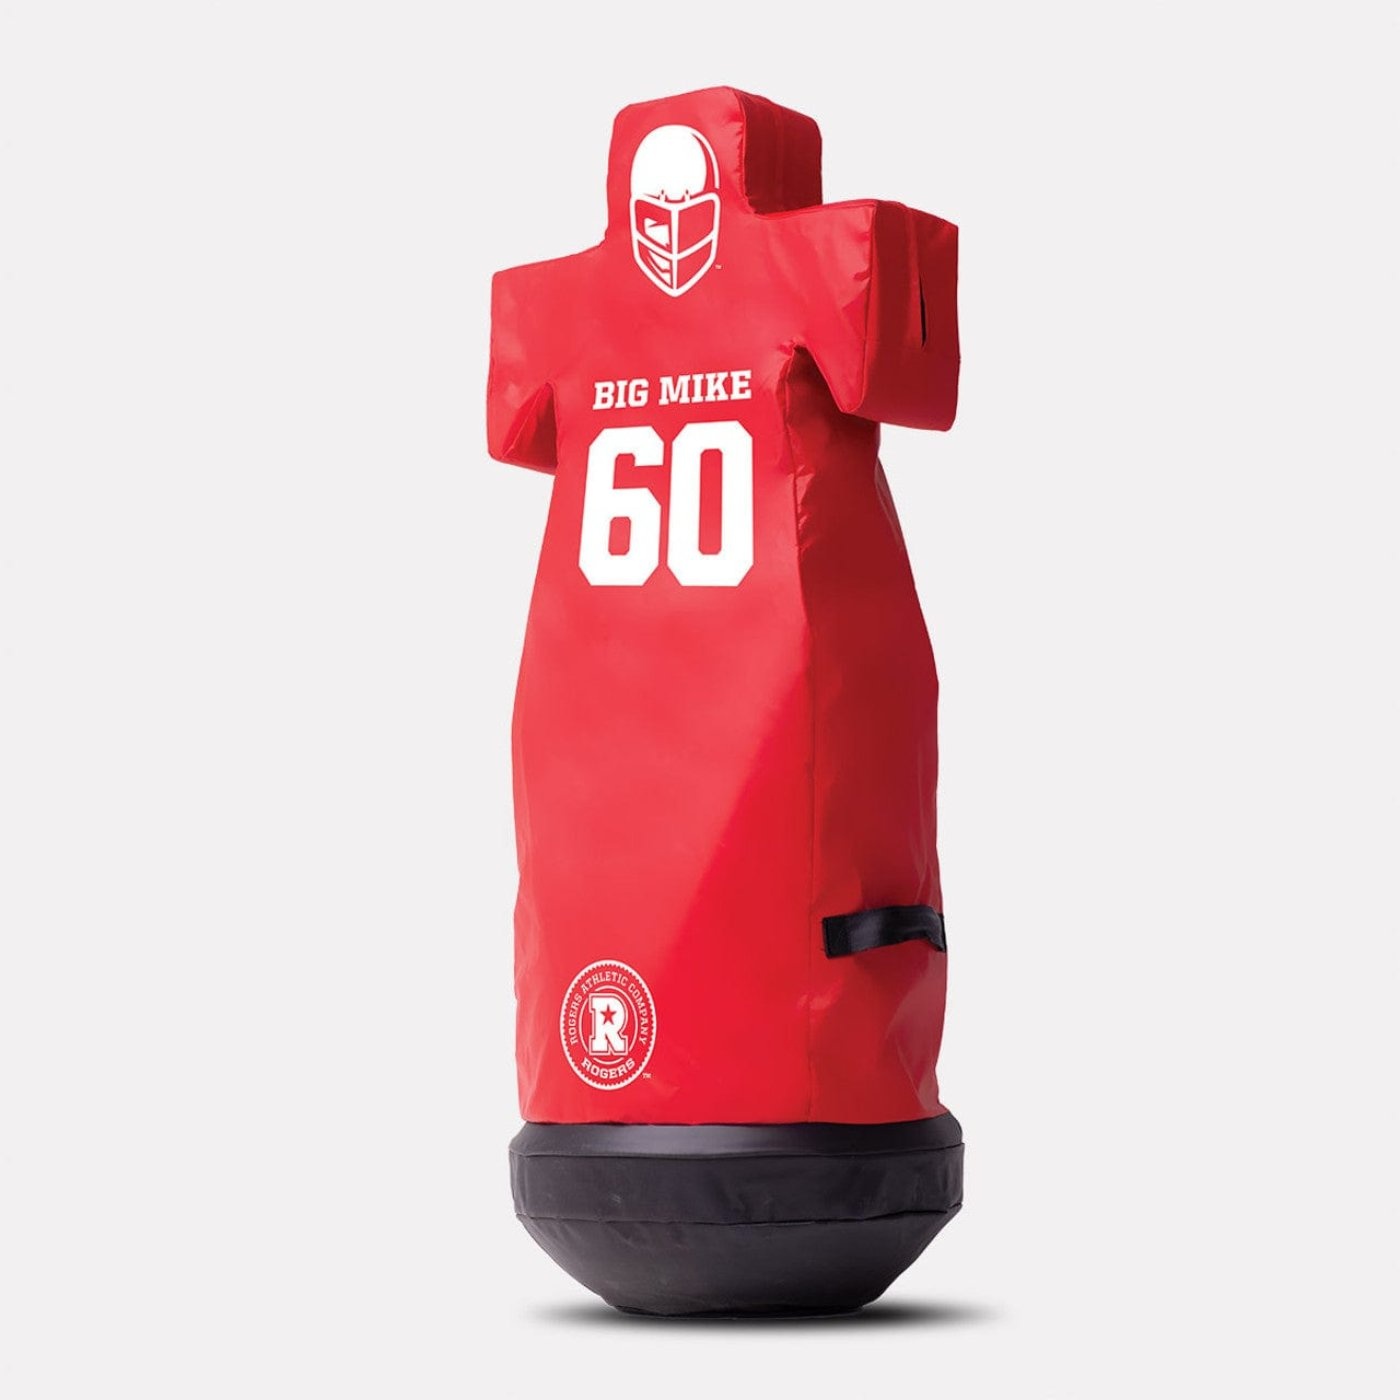
Rogers Athletic Big Mike Pop Up Football Tackle Dummy
Rogers Athletic Big Mike Pop Up Football Tackle Dummy This 'pop-up' is our mid-range pop-up in height at 66' tall. It represents a silhouette of the body with permanent built in arm pit areas for aiming points. What Our Experts Think Realistic Tackle Training : The Rogers Athletic Big Mike Pop Up Football Tackle Dummy is designed to simulate real-life tackling scenarios, helping athletes improve their tackling technique and reaction time. Durable and Resilient : Built with tough, high-quality materials, it can endure repeated use in high-intensity practices, making it a long-lasting addition to any training facility. Quick Pop-Up Feature : The pop-up design ensures that the dummy quickly returns to an upright position after each contact, promoting continuous, fast-paced tackling drills. Versatile for All Skill Levels : Suitable for athletes of all ages and skill levels, it helps refine fundamental tackling skills and improves reaction speed in both defensive and offensive players. Easy to Use : The lightweight, user-friendly design makes it easy to transport and set up for both individual and team drills. Q&A Q: What is the Rogers Athletic Big Mike Pop Up Football Tackle Dummy? A: The Big Mike Pop Up Football Tackle Dummy is a durable, high-quality training tool designed to improve tackling techniques. It features a pop-up design that allows athletes to engage in realistic tackling drills, offering resistance and encouraging proper form. Q: Who is it for? A: This tackle dummy is ideal for football teams and athletes looking to improve their tackling skills in a dynamic, interactive way. Q: How does it benefit players? A: The pop-up design simulates realistic tackling scenarios, helping athletes develop proper tackling technique, improve their power, and enhance their reaction time in real-game situations. Q: Why choose this training tool? A: The Big Mike Pop Up Tackle Dummy offers a versatile, safe, and effective way to practice tackling, making it a valuable addition to any football training program focused on enhancing defensive skills. Maintenance Tips Inspect for Damage: Regularly check the Big Mike dummy for any tears, punctures, or signs of wear, especially around the base and the body. Repair or replace the dummy if any damage is found to maintain safety and functionality. Clean After Use: Wipe down the dummy with a damp cloth after each training session to remove dirt, sweat, and debris. This helps prevent buildup and protects the material from long-term wear. Check the Pop-Up Mechanism: Ensure the pop-up mechanism is working properly. If the dummy is slow to rise or doesn’t function correctly, check for blockages, and lubricate any moving parts as needed. Inspect Fasteners and Joints: Regularly inspect all fasteners, bolts, and joints for tightness and wear. Tighten or replace any loose or damaged components to ensure the dummy remains stable and secure during use. Store Properly: When not in use, store the dummy in a dry, sheltered area to protect it from harsh weather conditions that could damage the material or mechanism.
Brand: Rogers Athletic
Category: Sporting Goods > Athletics > American Football > American Football Training Equipment > American Football Dummies & Sleds